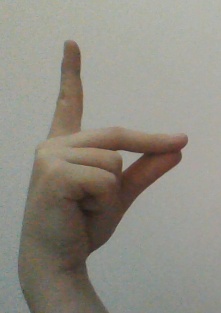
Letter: ta